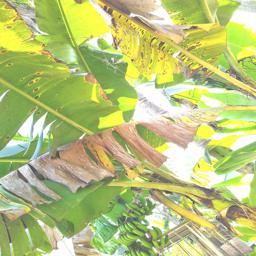
Label: BLACK SIGATOKA